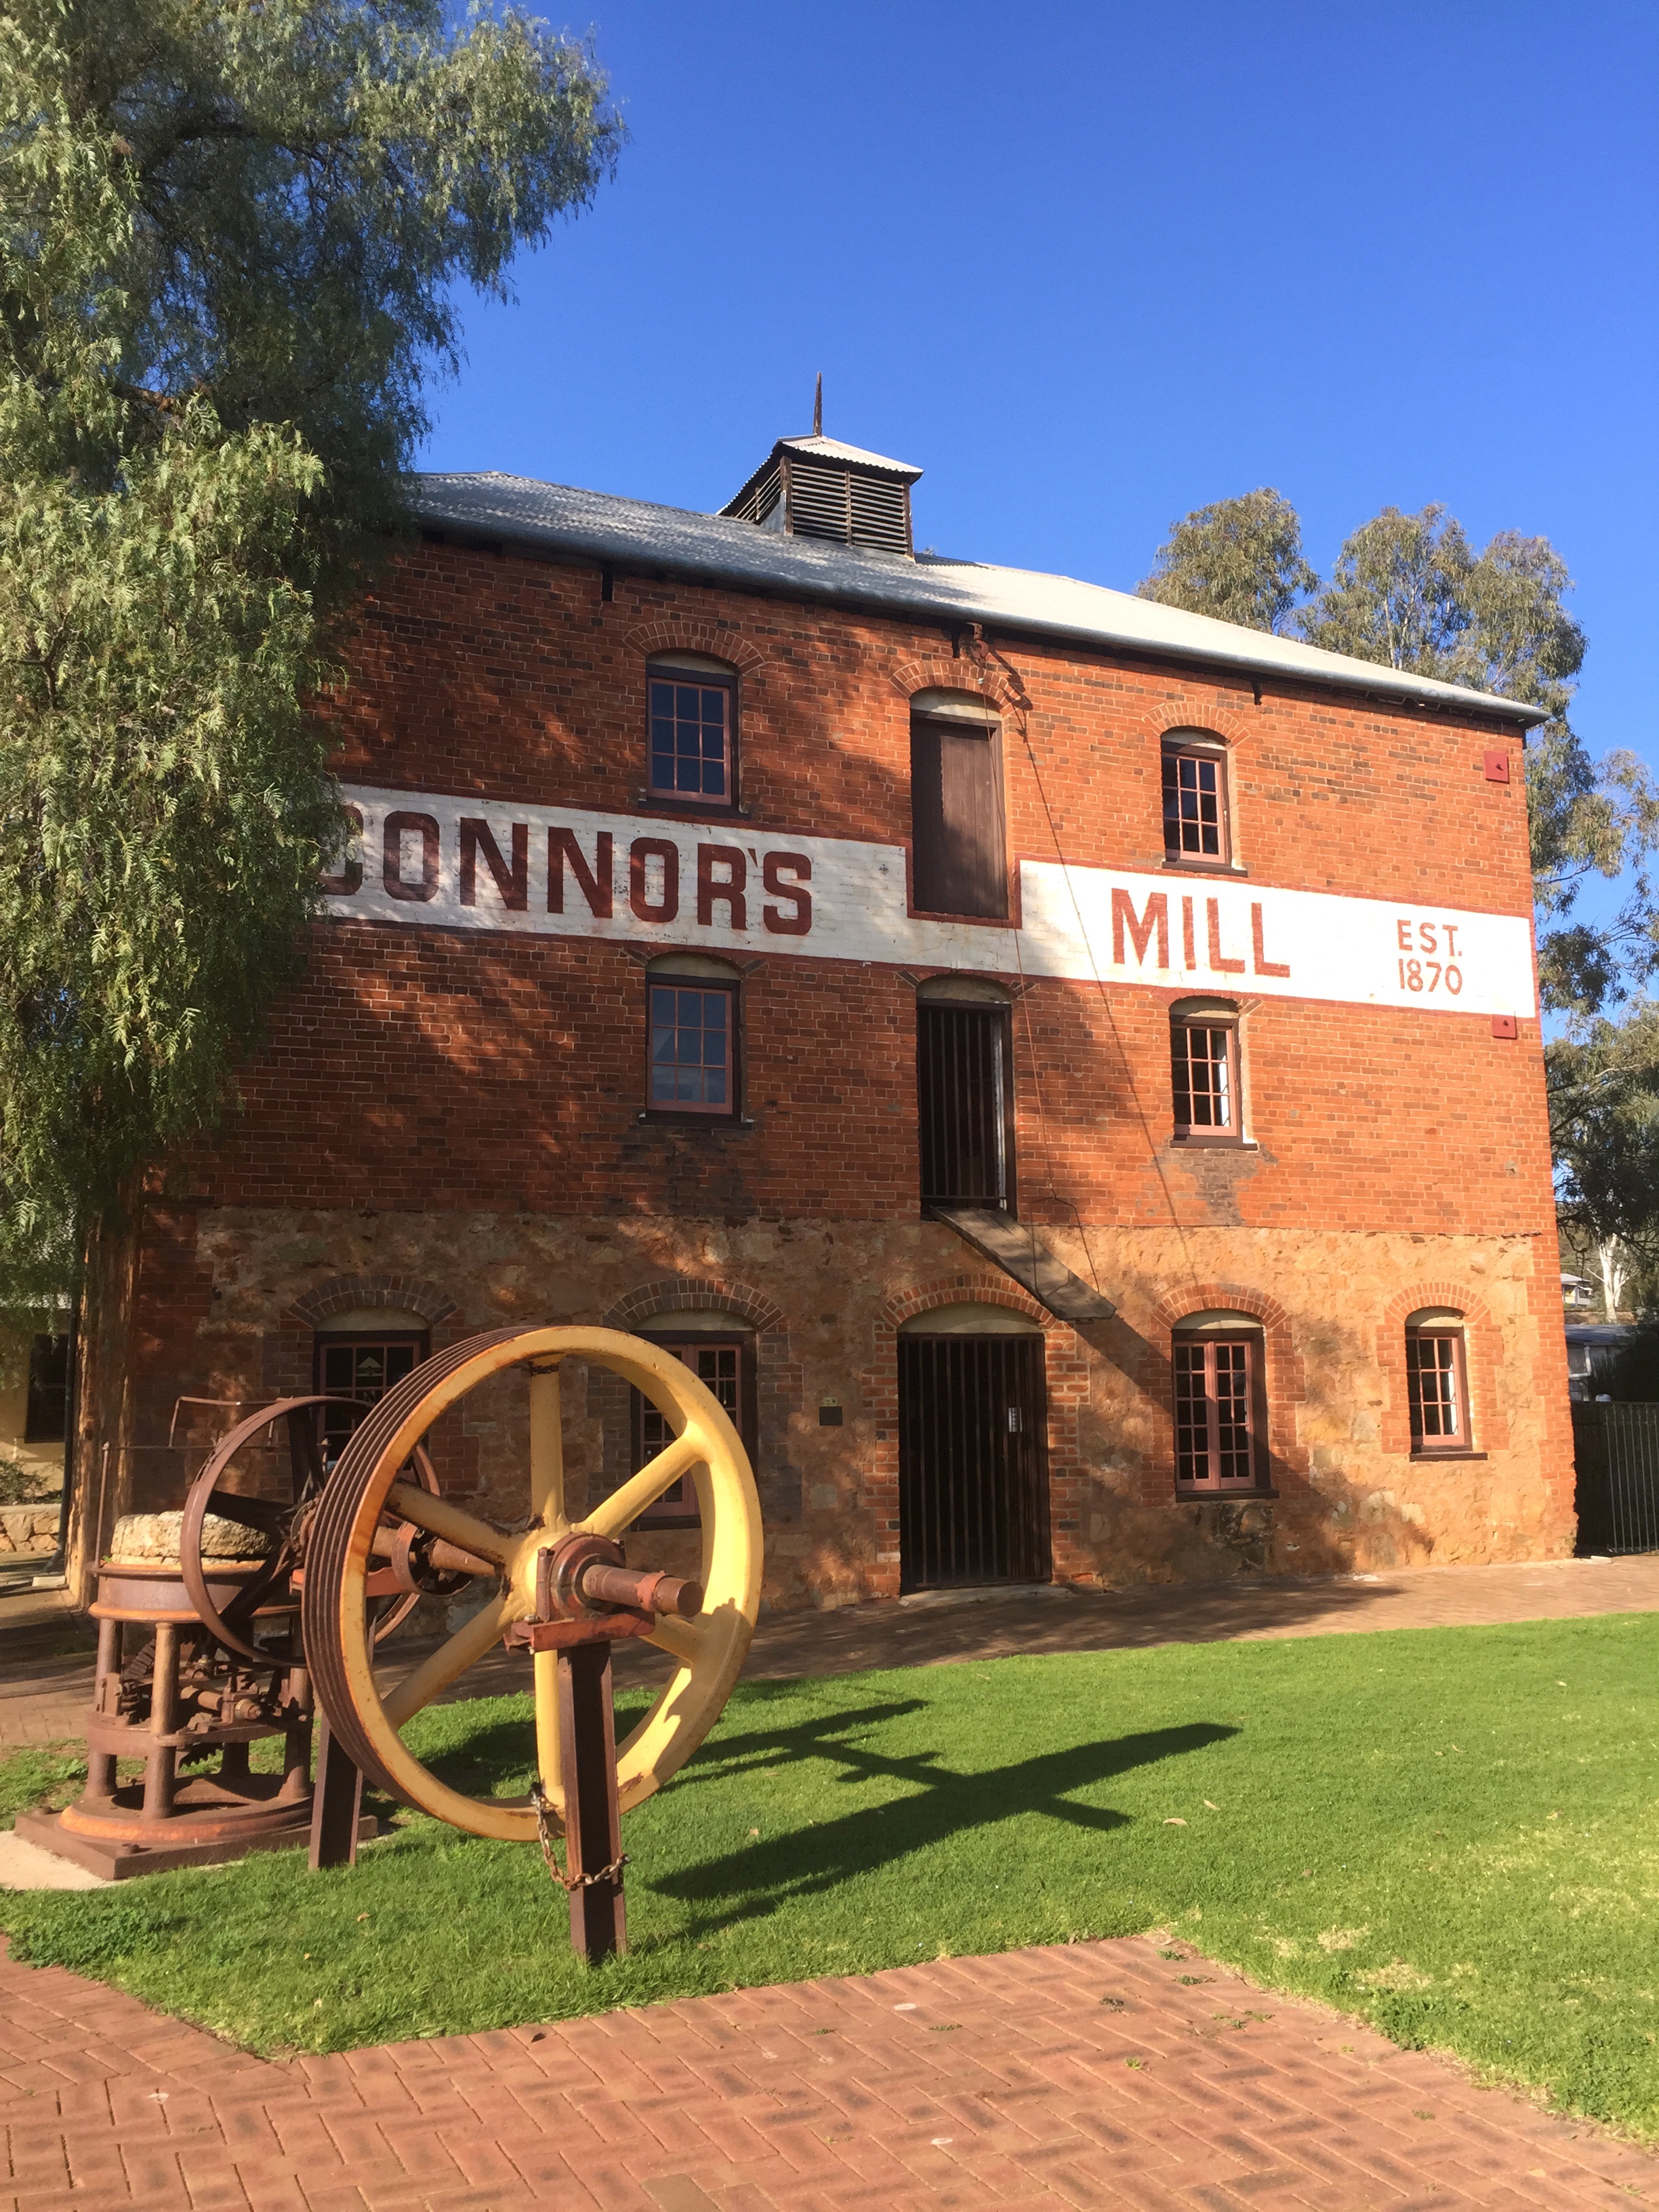
architecture, structure, vintage, villa, house, building, old, home, red, cottage, property, historic, brick, australia, australian, mill, farmhouse, history, western, estate, flour, hacienda, manor house, milling, rural area, connors, toodyay